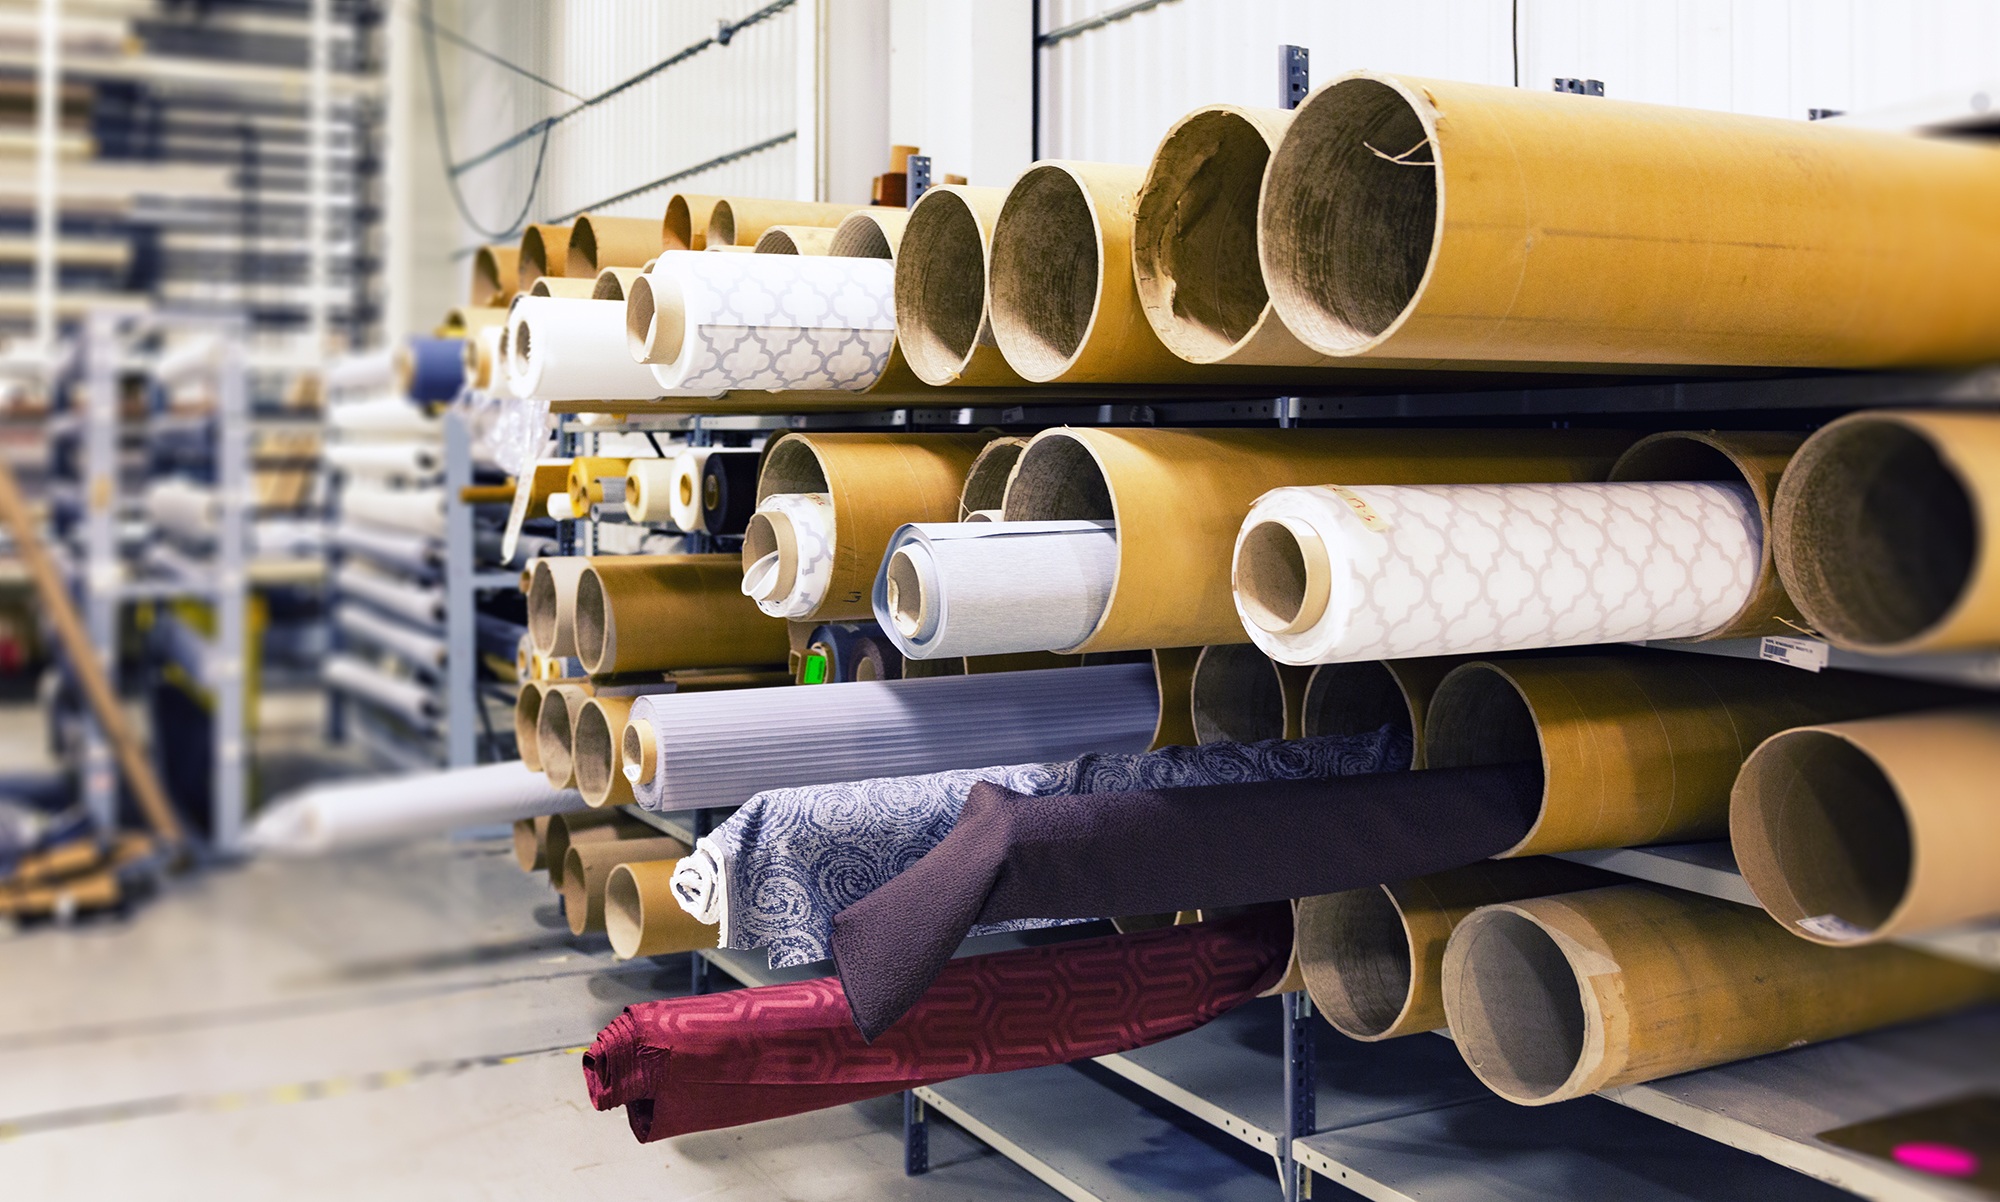
plant, decoration, pattern, industrial, factory, fashion, industry, craft, paper, material, thread, tailor, textured, manufacturing, textile, pipe, vivid, roll, raw, production, manufacture, fiber, cotton, silk, supply, woven, embroidery, rolls of fabric, man made object